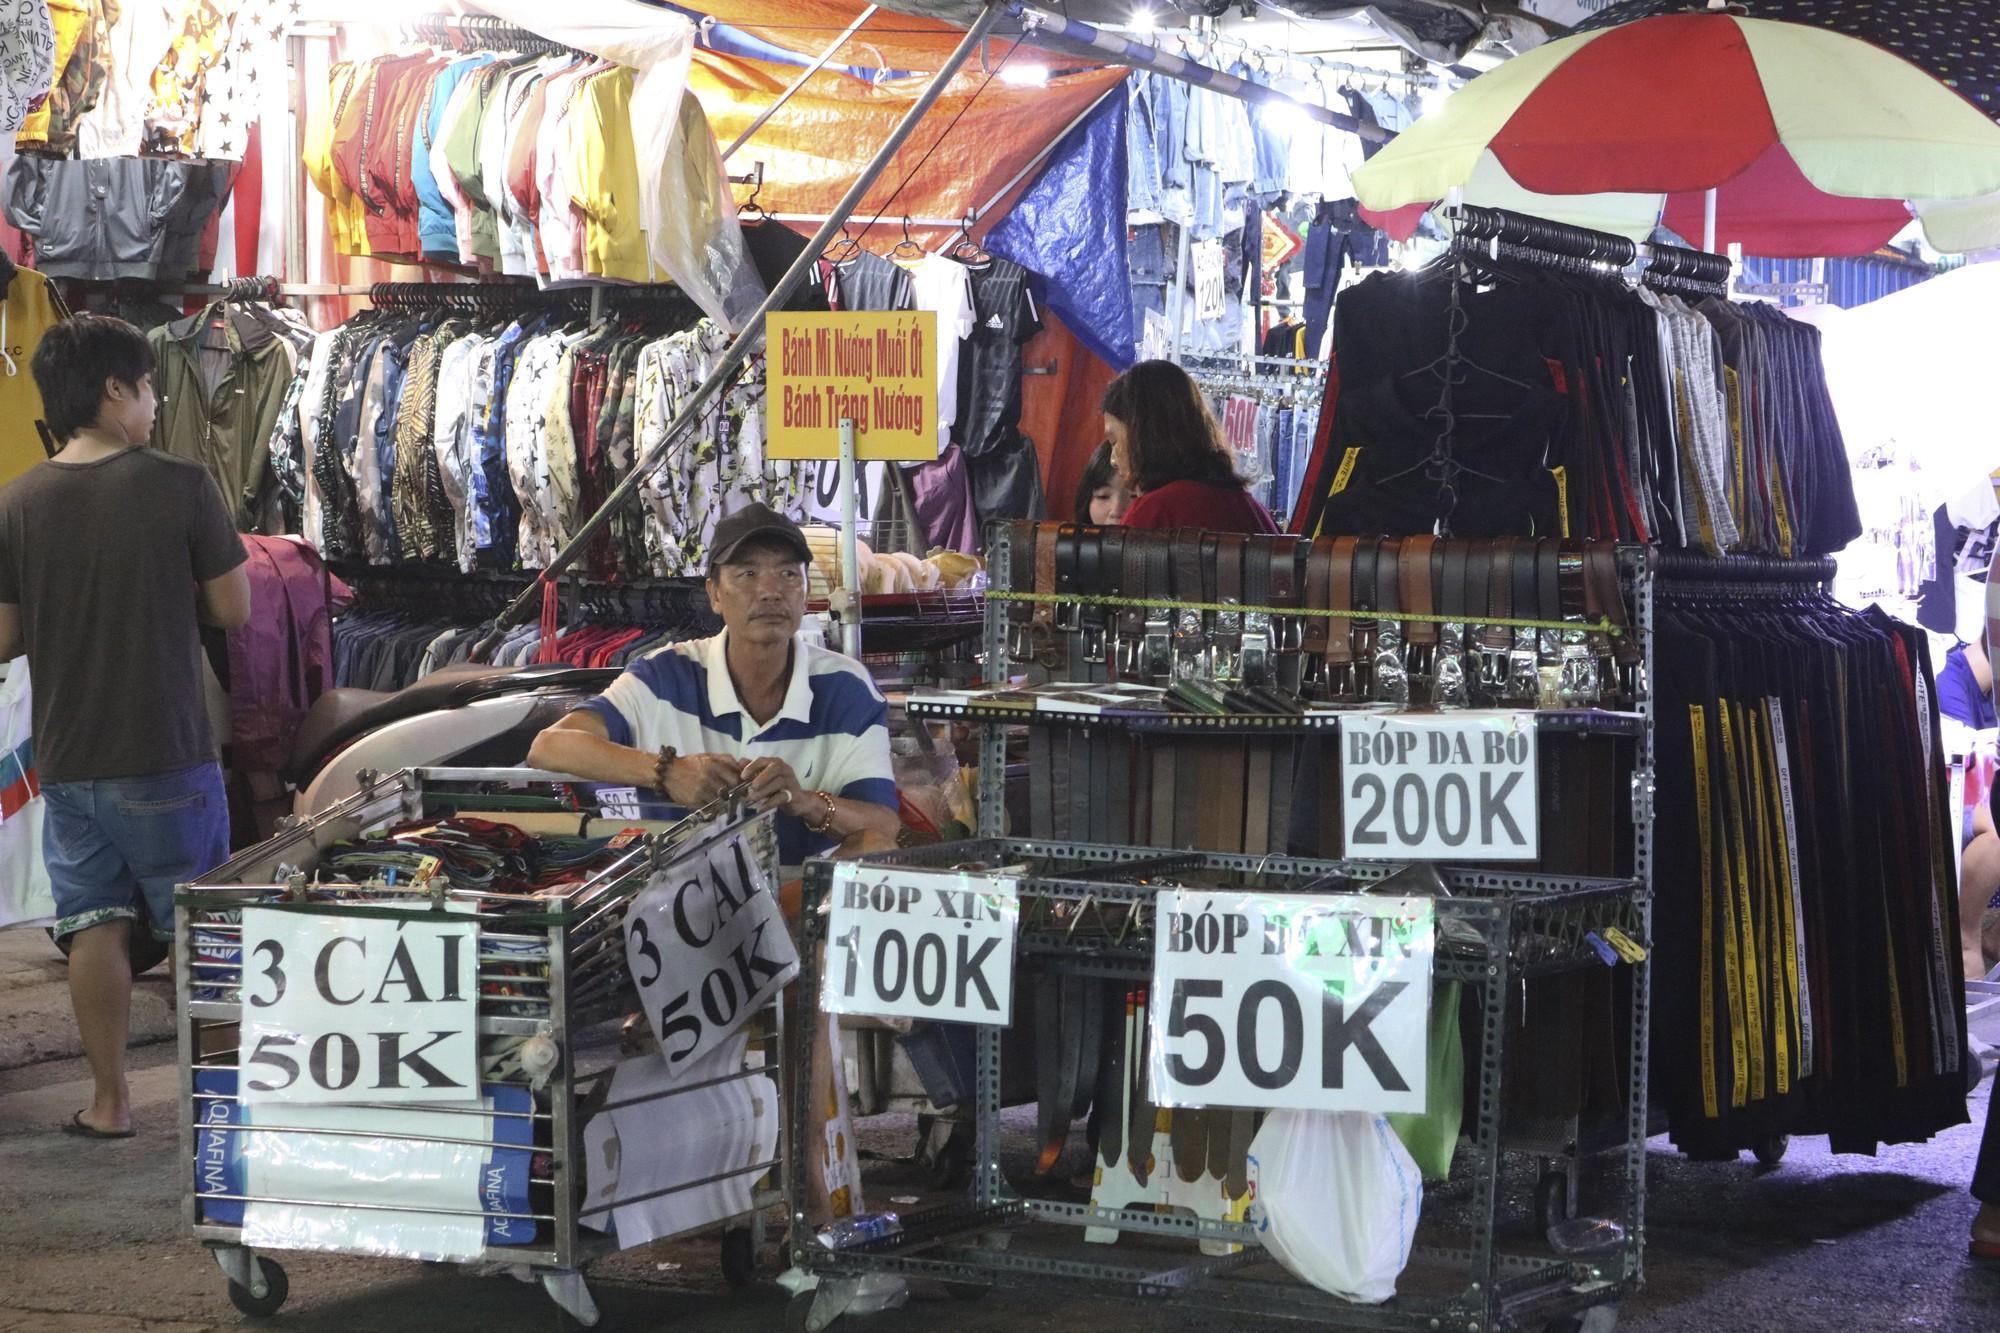
có một người đàn ông đang ngồi ở quầy hàng quần áo